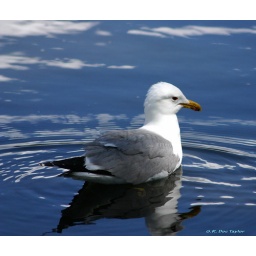
The sky reflected in the water prompted me to take this one.